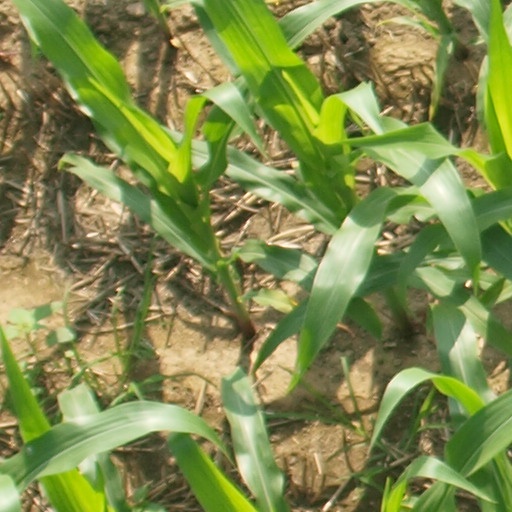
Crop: maize; corn